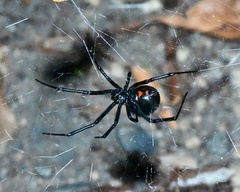
Species: Lactrodectus_hesperus